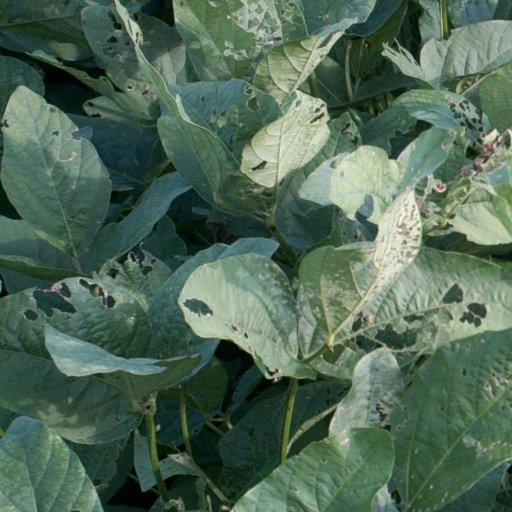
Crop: soybean